1st Minnesota Heavy Artillery Regiment

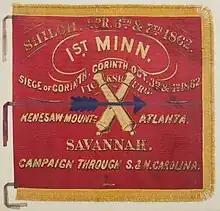
Minnesota Artillery Battery Colors

The 1st Minnesota Heavy Artillery Regiment was a Minnesota USV artillery regiment during the American Civil War.